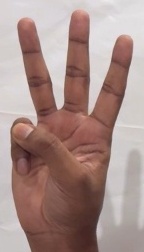
ASL sign: W